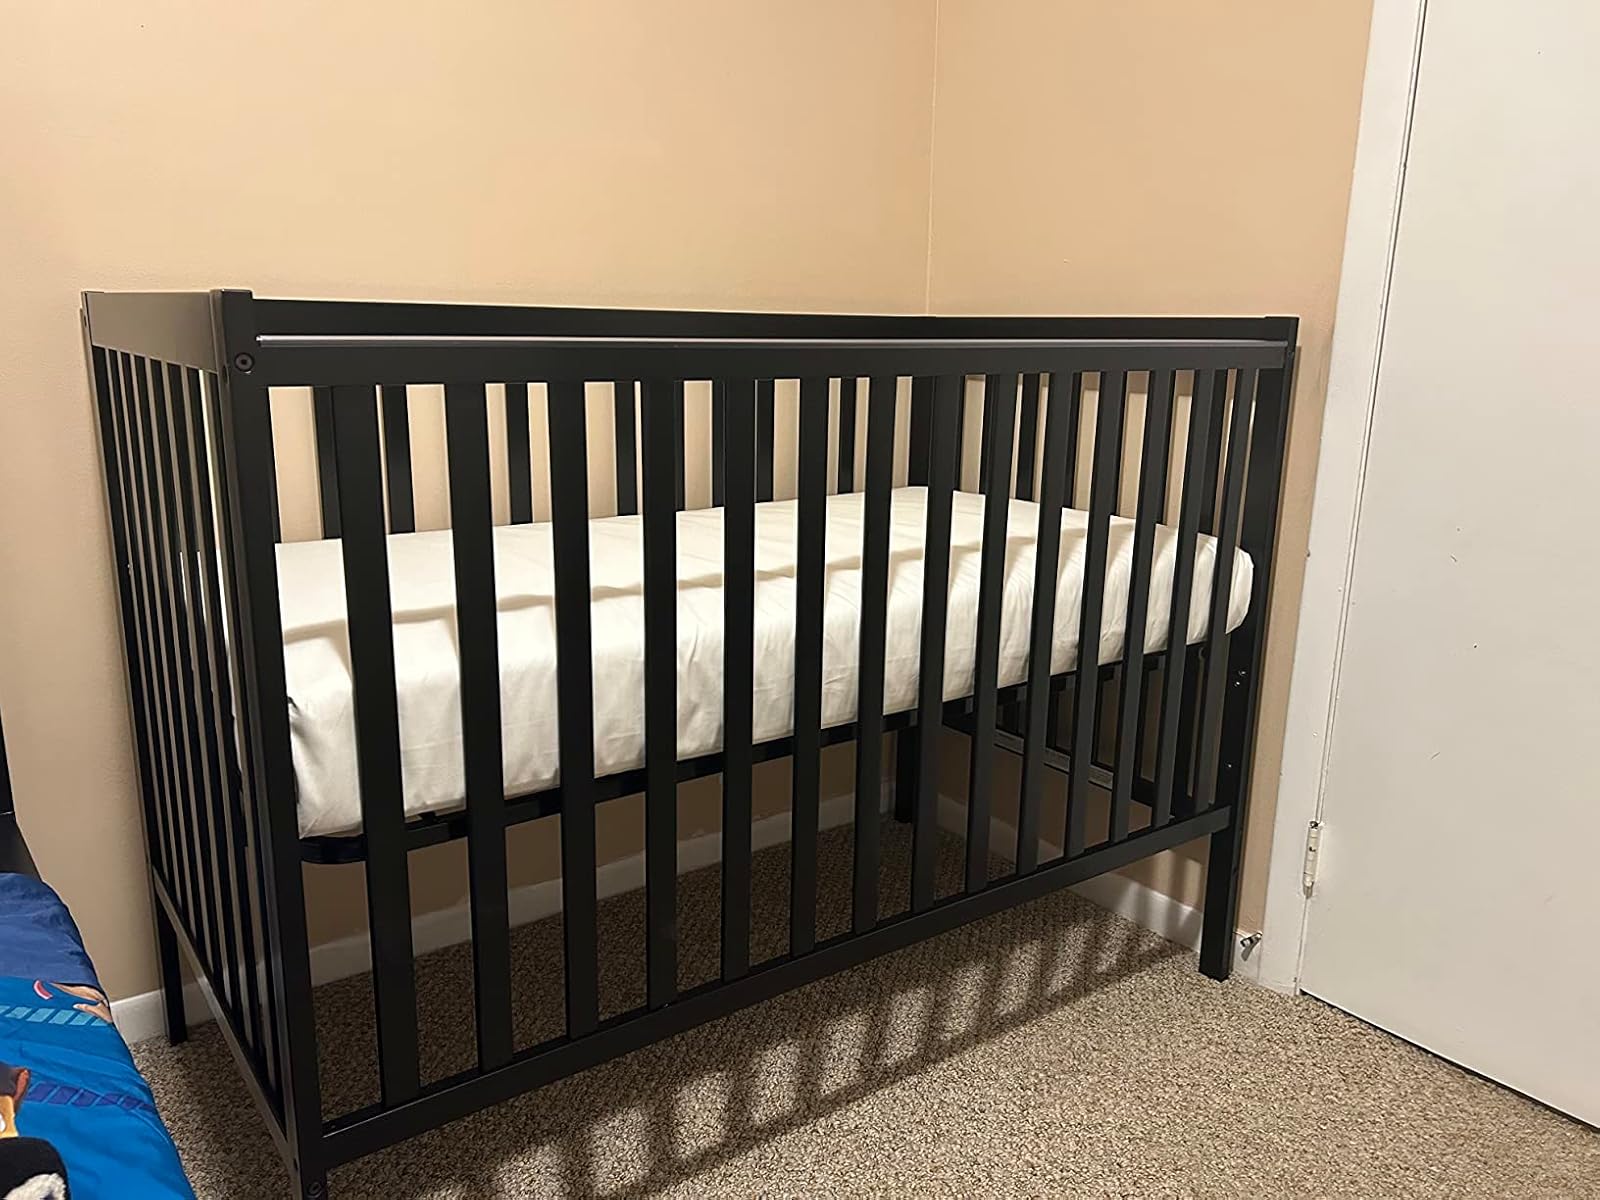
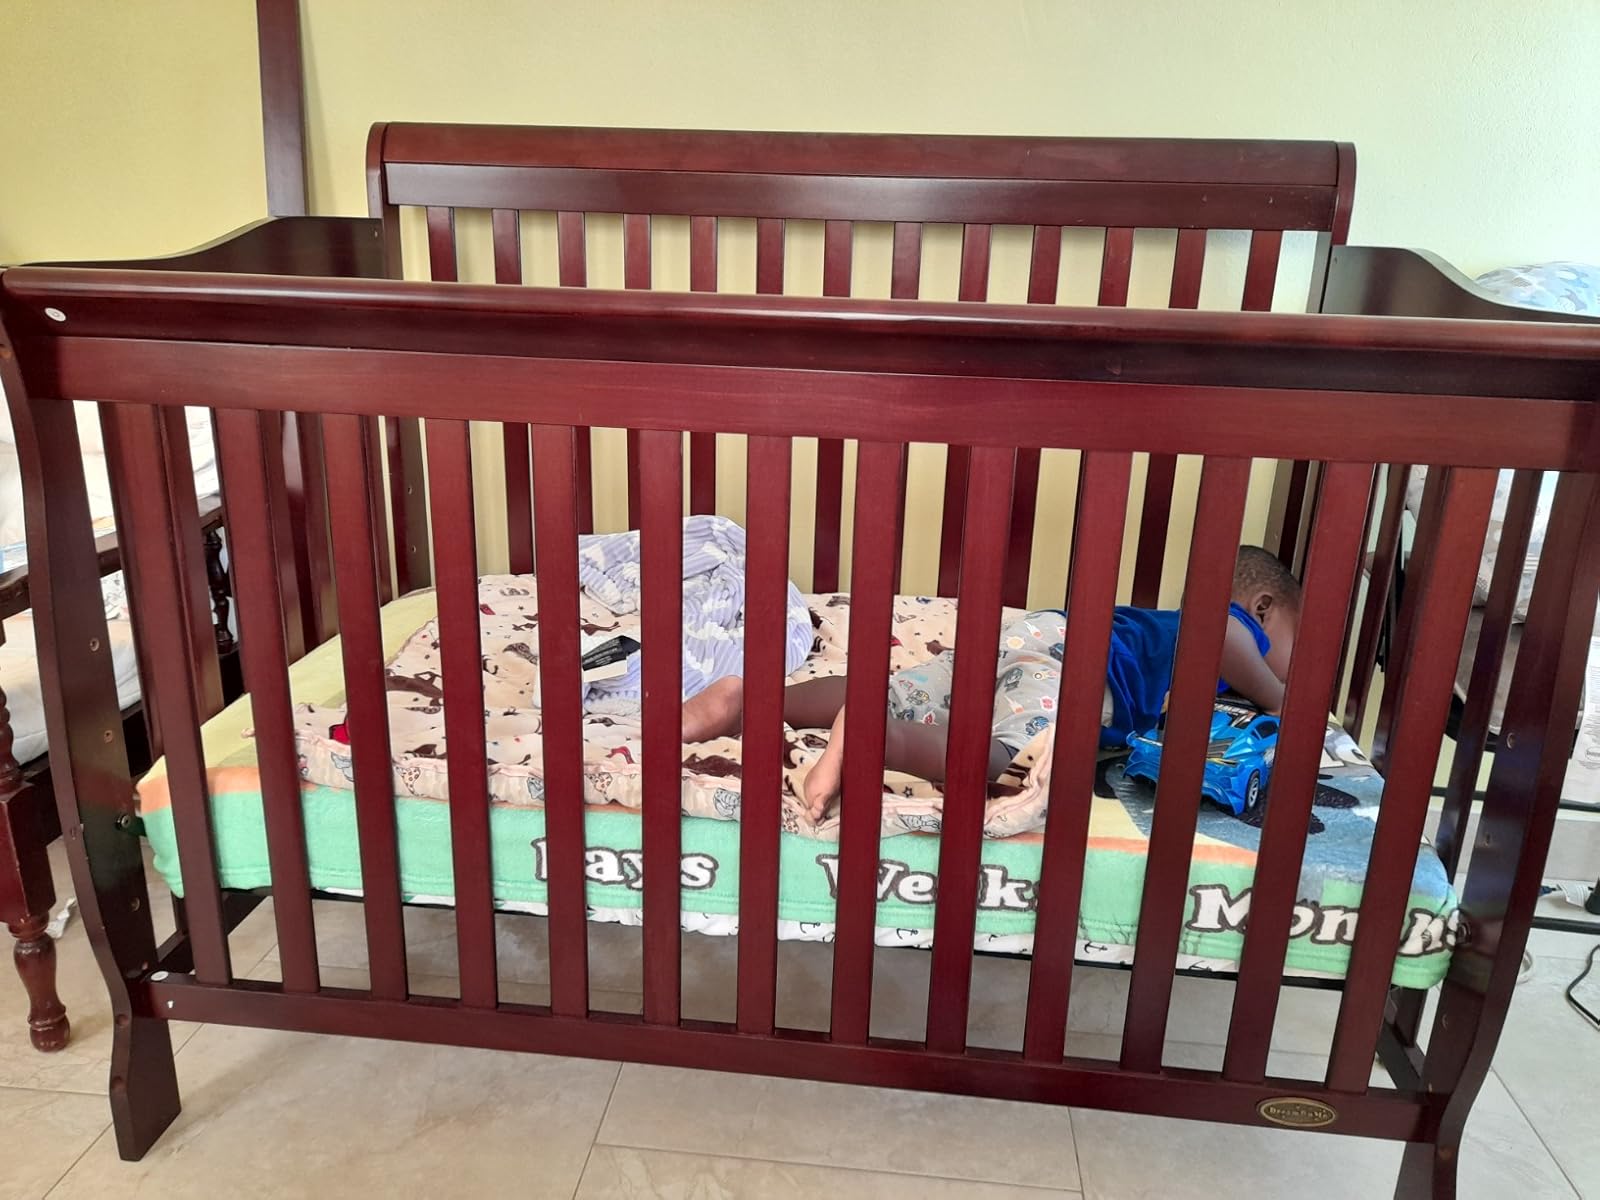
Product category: products_crib
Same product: no